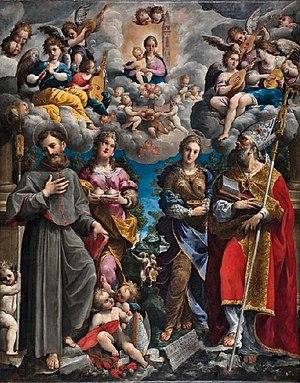
Loreto, francisé en Lorette, est une commune italienne de 12 810 habitants, située dans la province d'Ancône, dans la région Marches, en Italie centrale